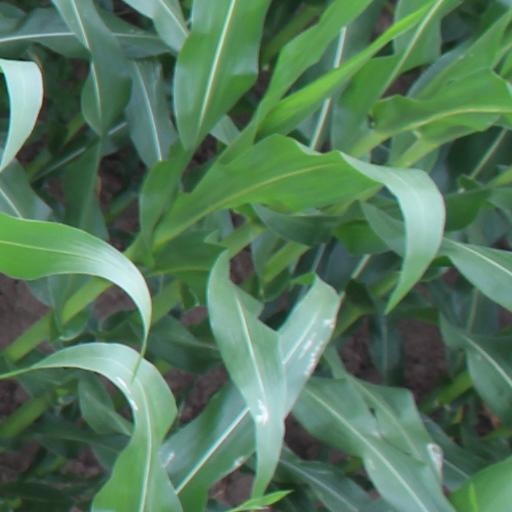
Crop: maize; corn